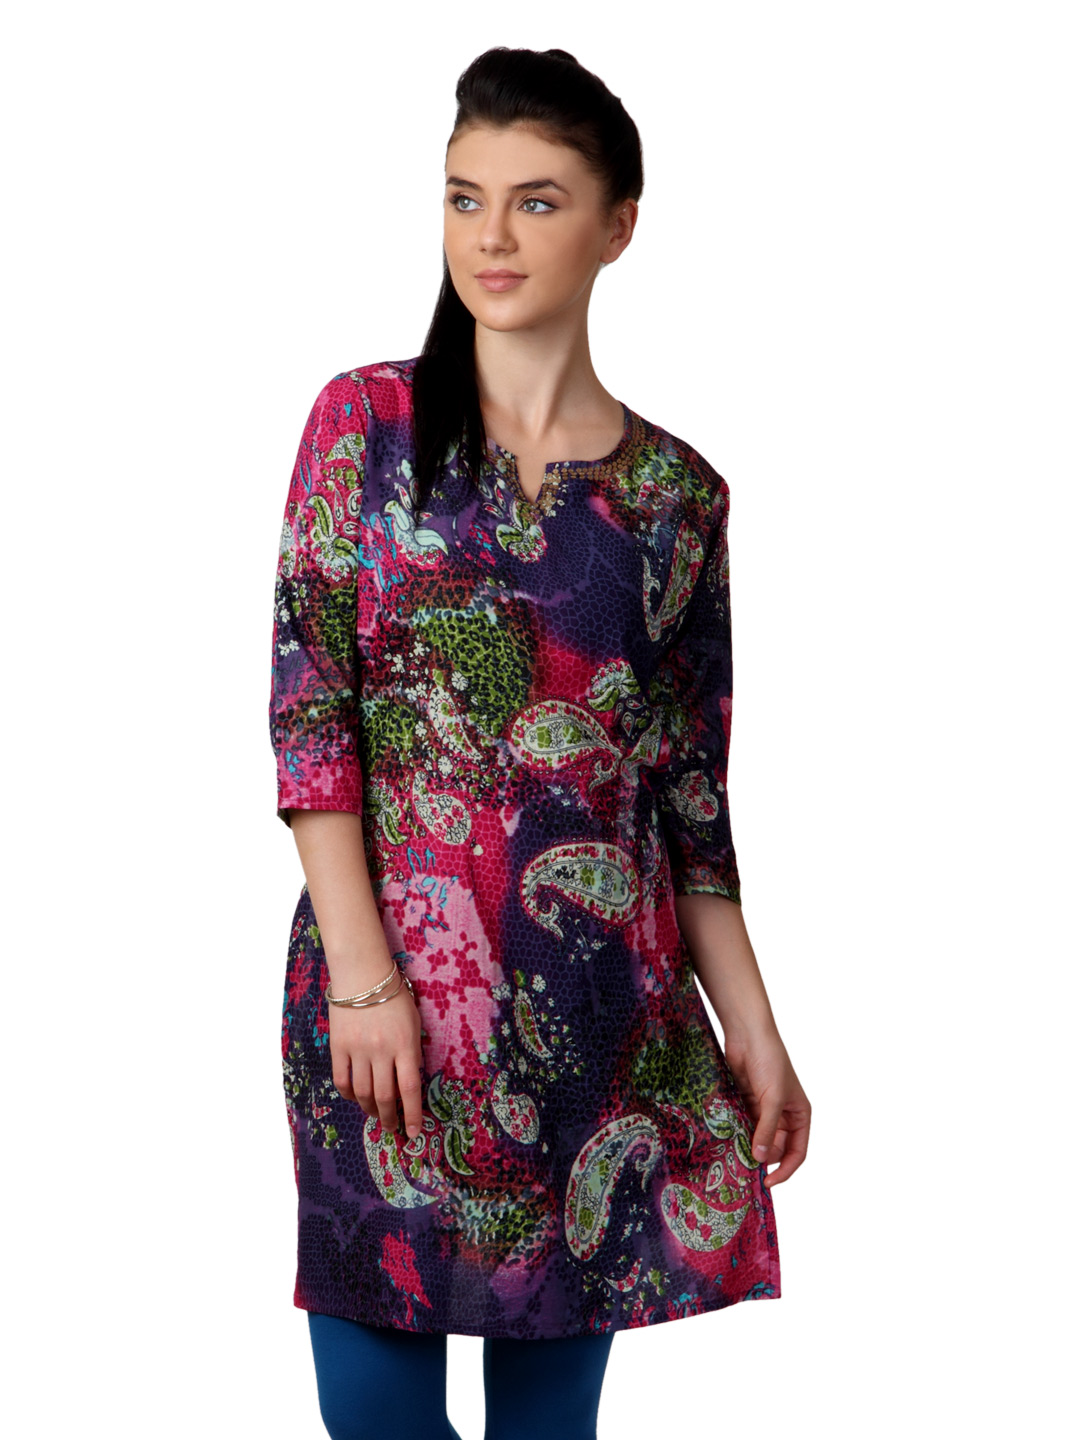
Shree Women Multicoloured Printed Kurta
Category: Apparel / Topwear / Kurtas
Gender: Women
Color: Multi
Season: Summer 2012
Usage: Ethnic